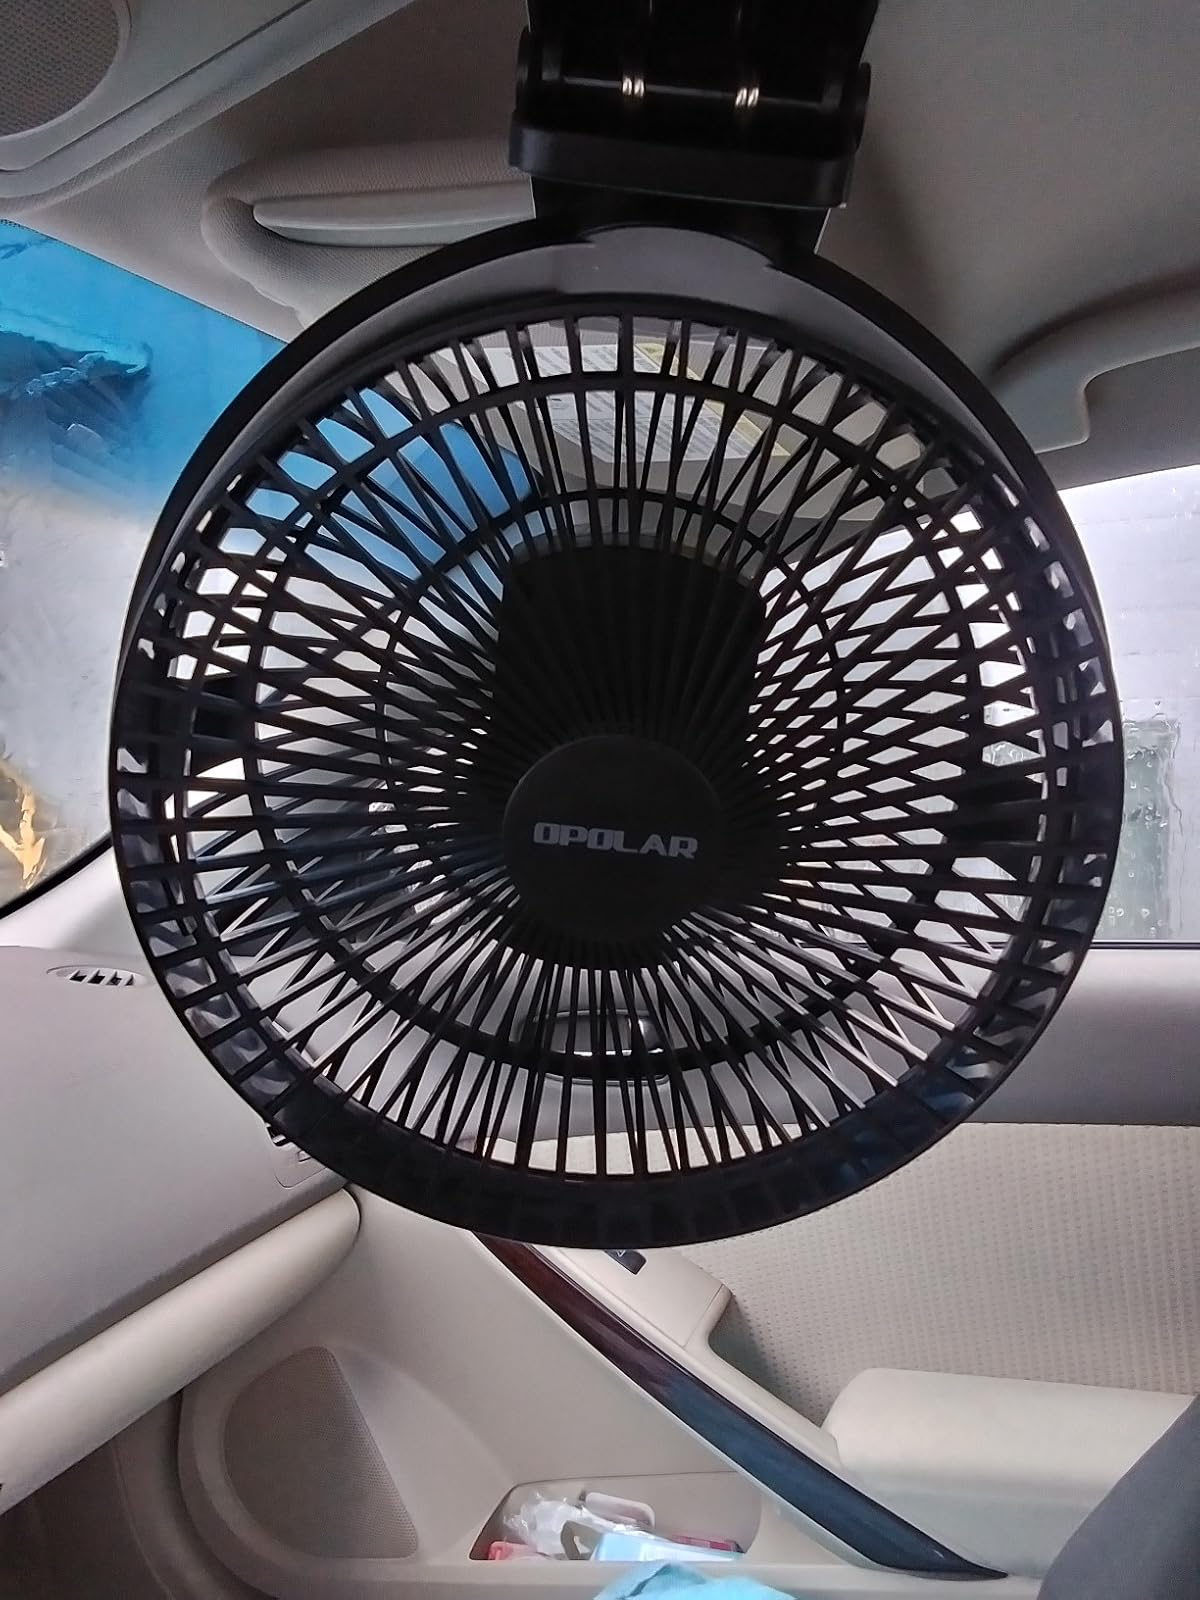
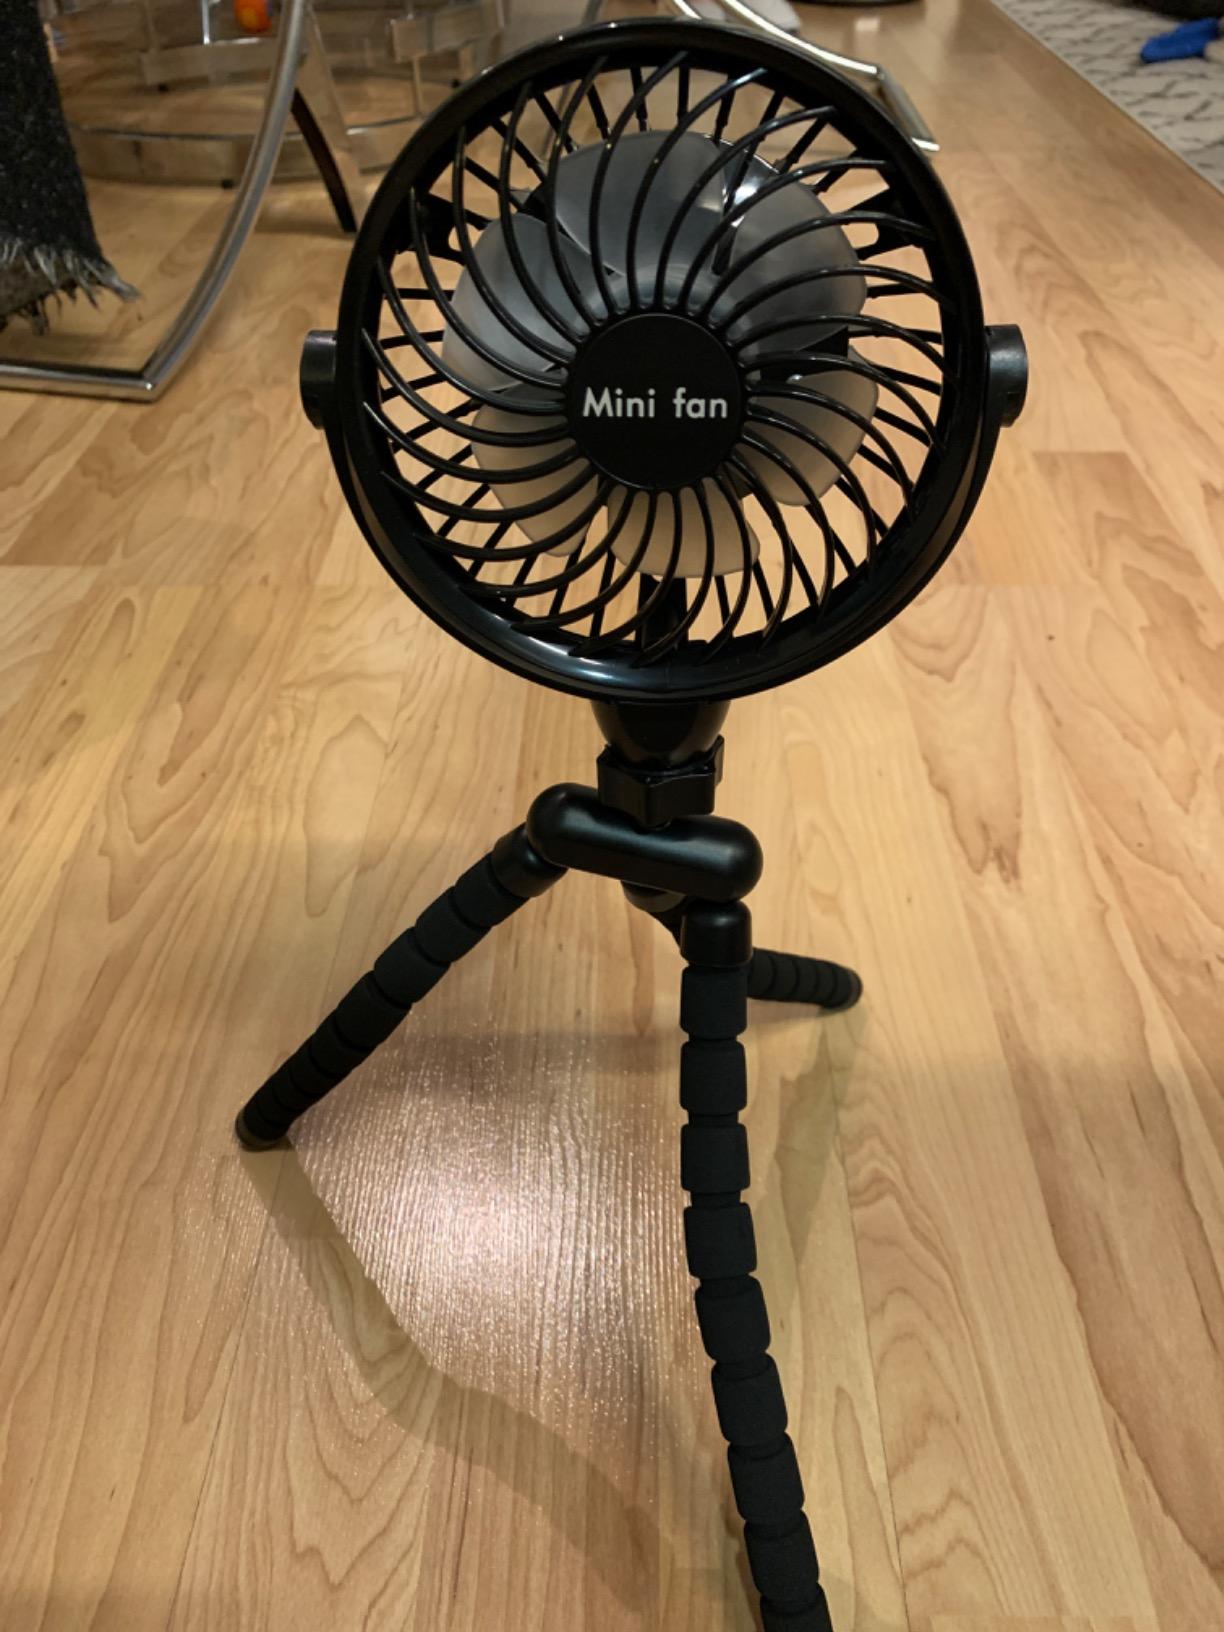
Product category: fan
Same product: no